Maniapoto

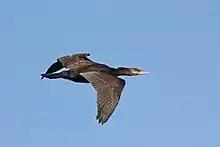
A kawau (‘cormorant’ or ‘black shag’) flying in a straight direction.

Maniapoto lived for many years without warfare, basing himself at Te Ana-uriuri (subsequently known as Te Ana-o-Maniapoto), one of the Waitomo Caves. When he was nearing death, he went to Pukeroa and had his brother-in-law, Tū-irirangi, gather the people for a hui. When the people had gathered, Maniapoto told them to perform the " tū waewae" haka (a war dance with weapons). He was not impressed with any of the groups’ performances except for that of his own family, led by his son Te Kawa-irirangi. When they performed he said, “"kia mau tonu ki tēnā; kia mau ki te kawau-mārō"” (‘stick to that, the straight-flying cormorant’), which has become a proverb – it refers to the way that a war party charges forward with determination. He died during the hui.